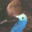
Label: bird